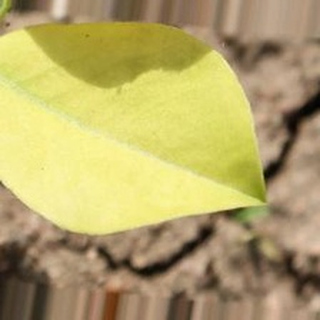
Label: groundnut_nutrition_deficiency